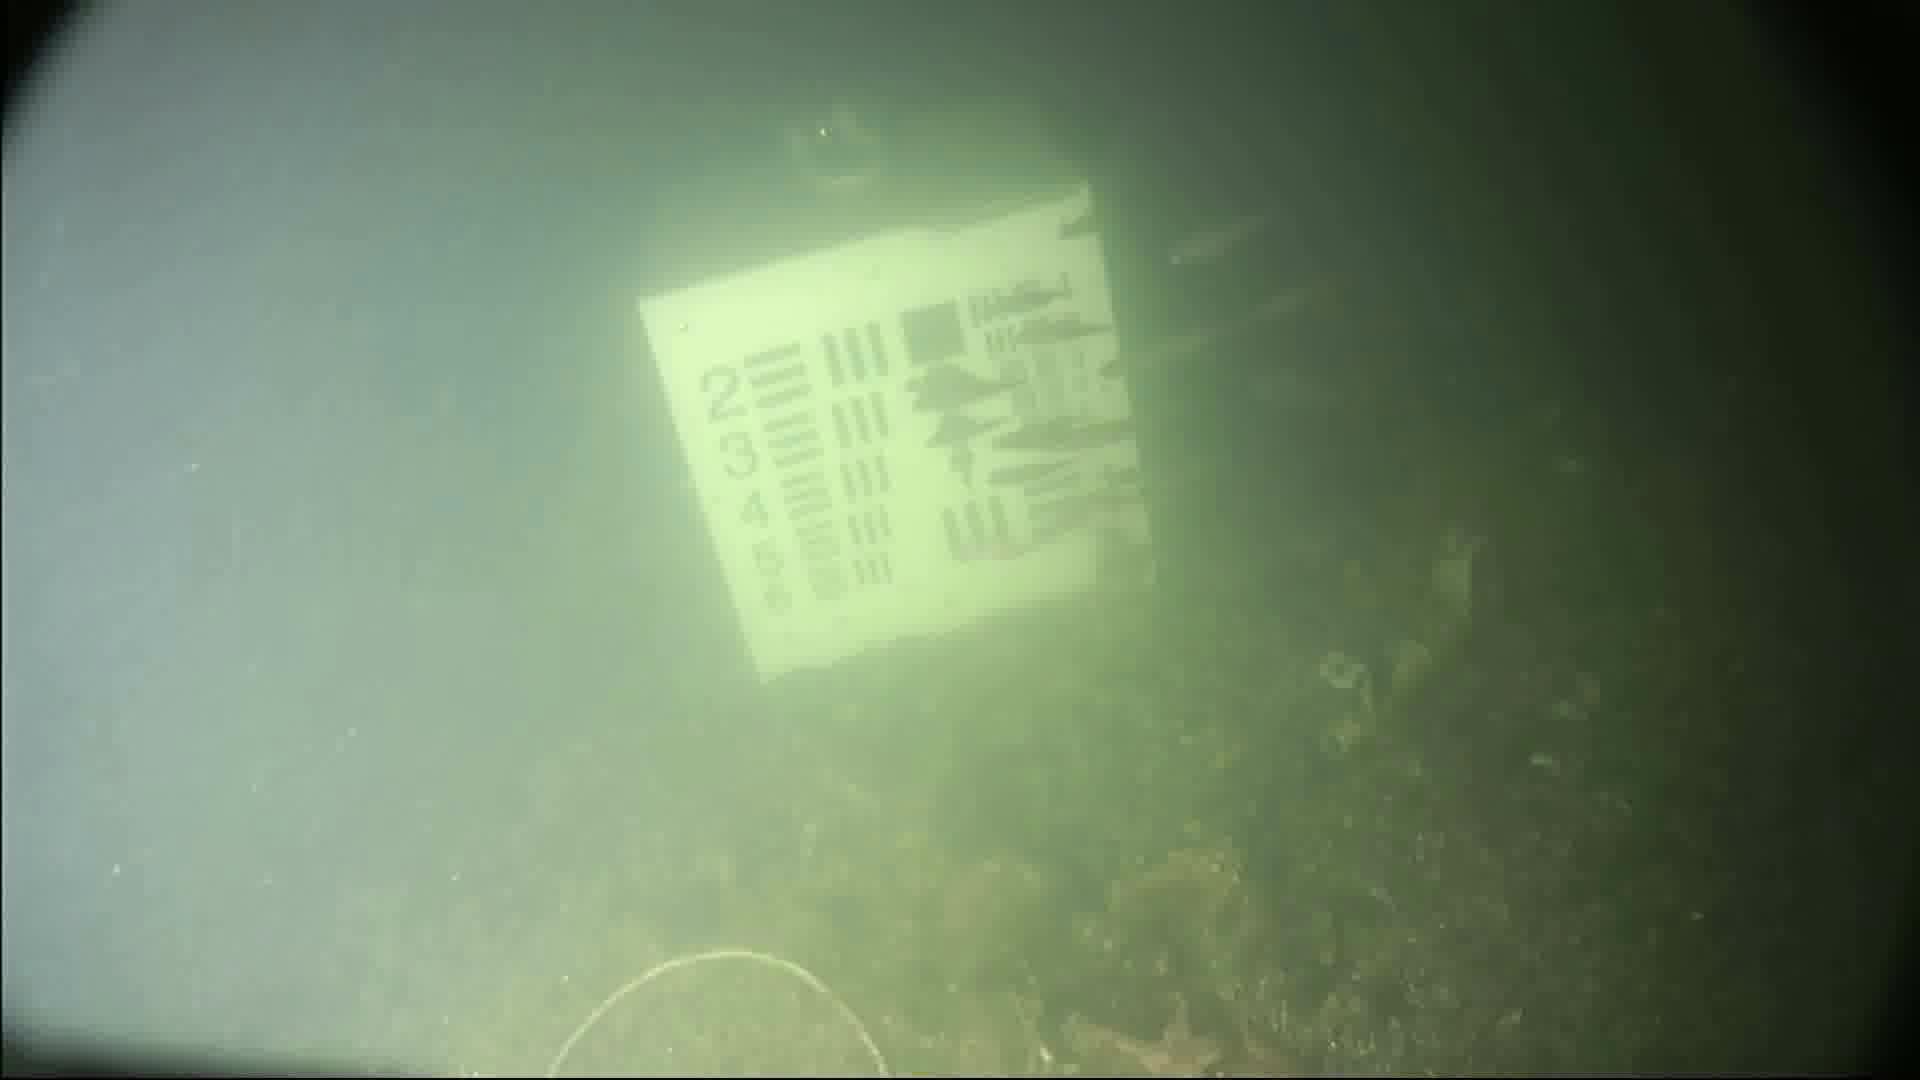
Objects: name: small_fish
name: starfish